Patlur

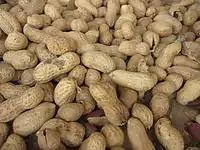
Peanuts.

Patlur residents are employed in primary and secondary industries, particularly the growing and processing of groundnuts (peanuts) into oil in mills.